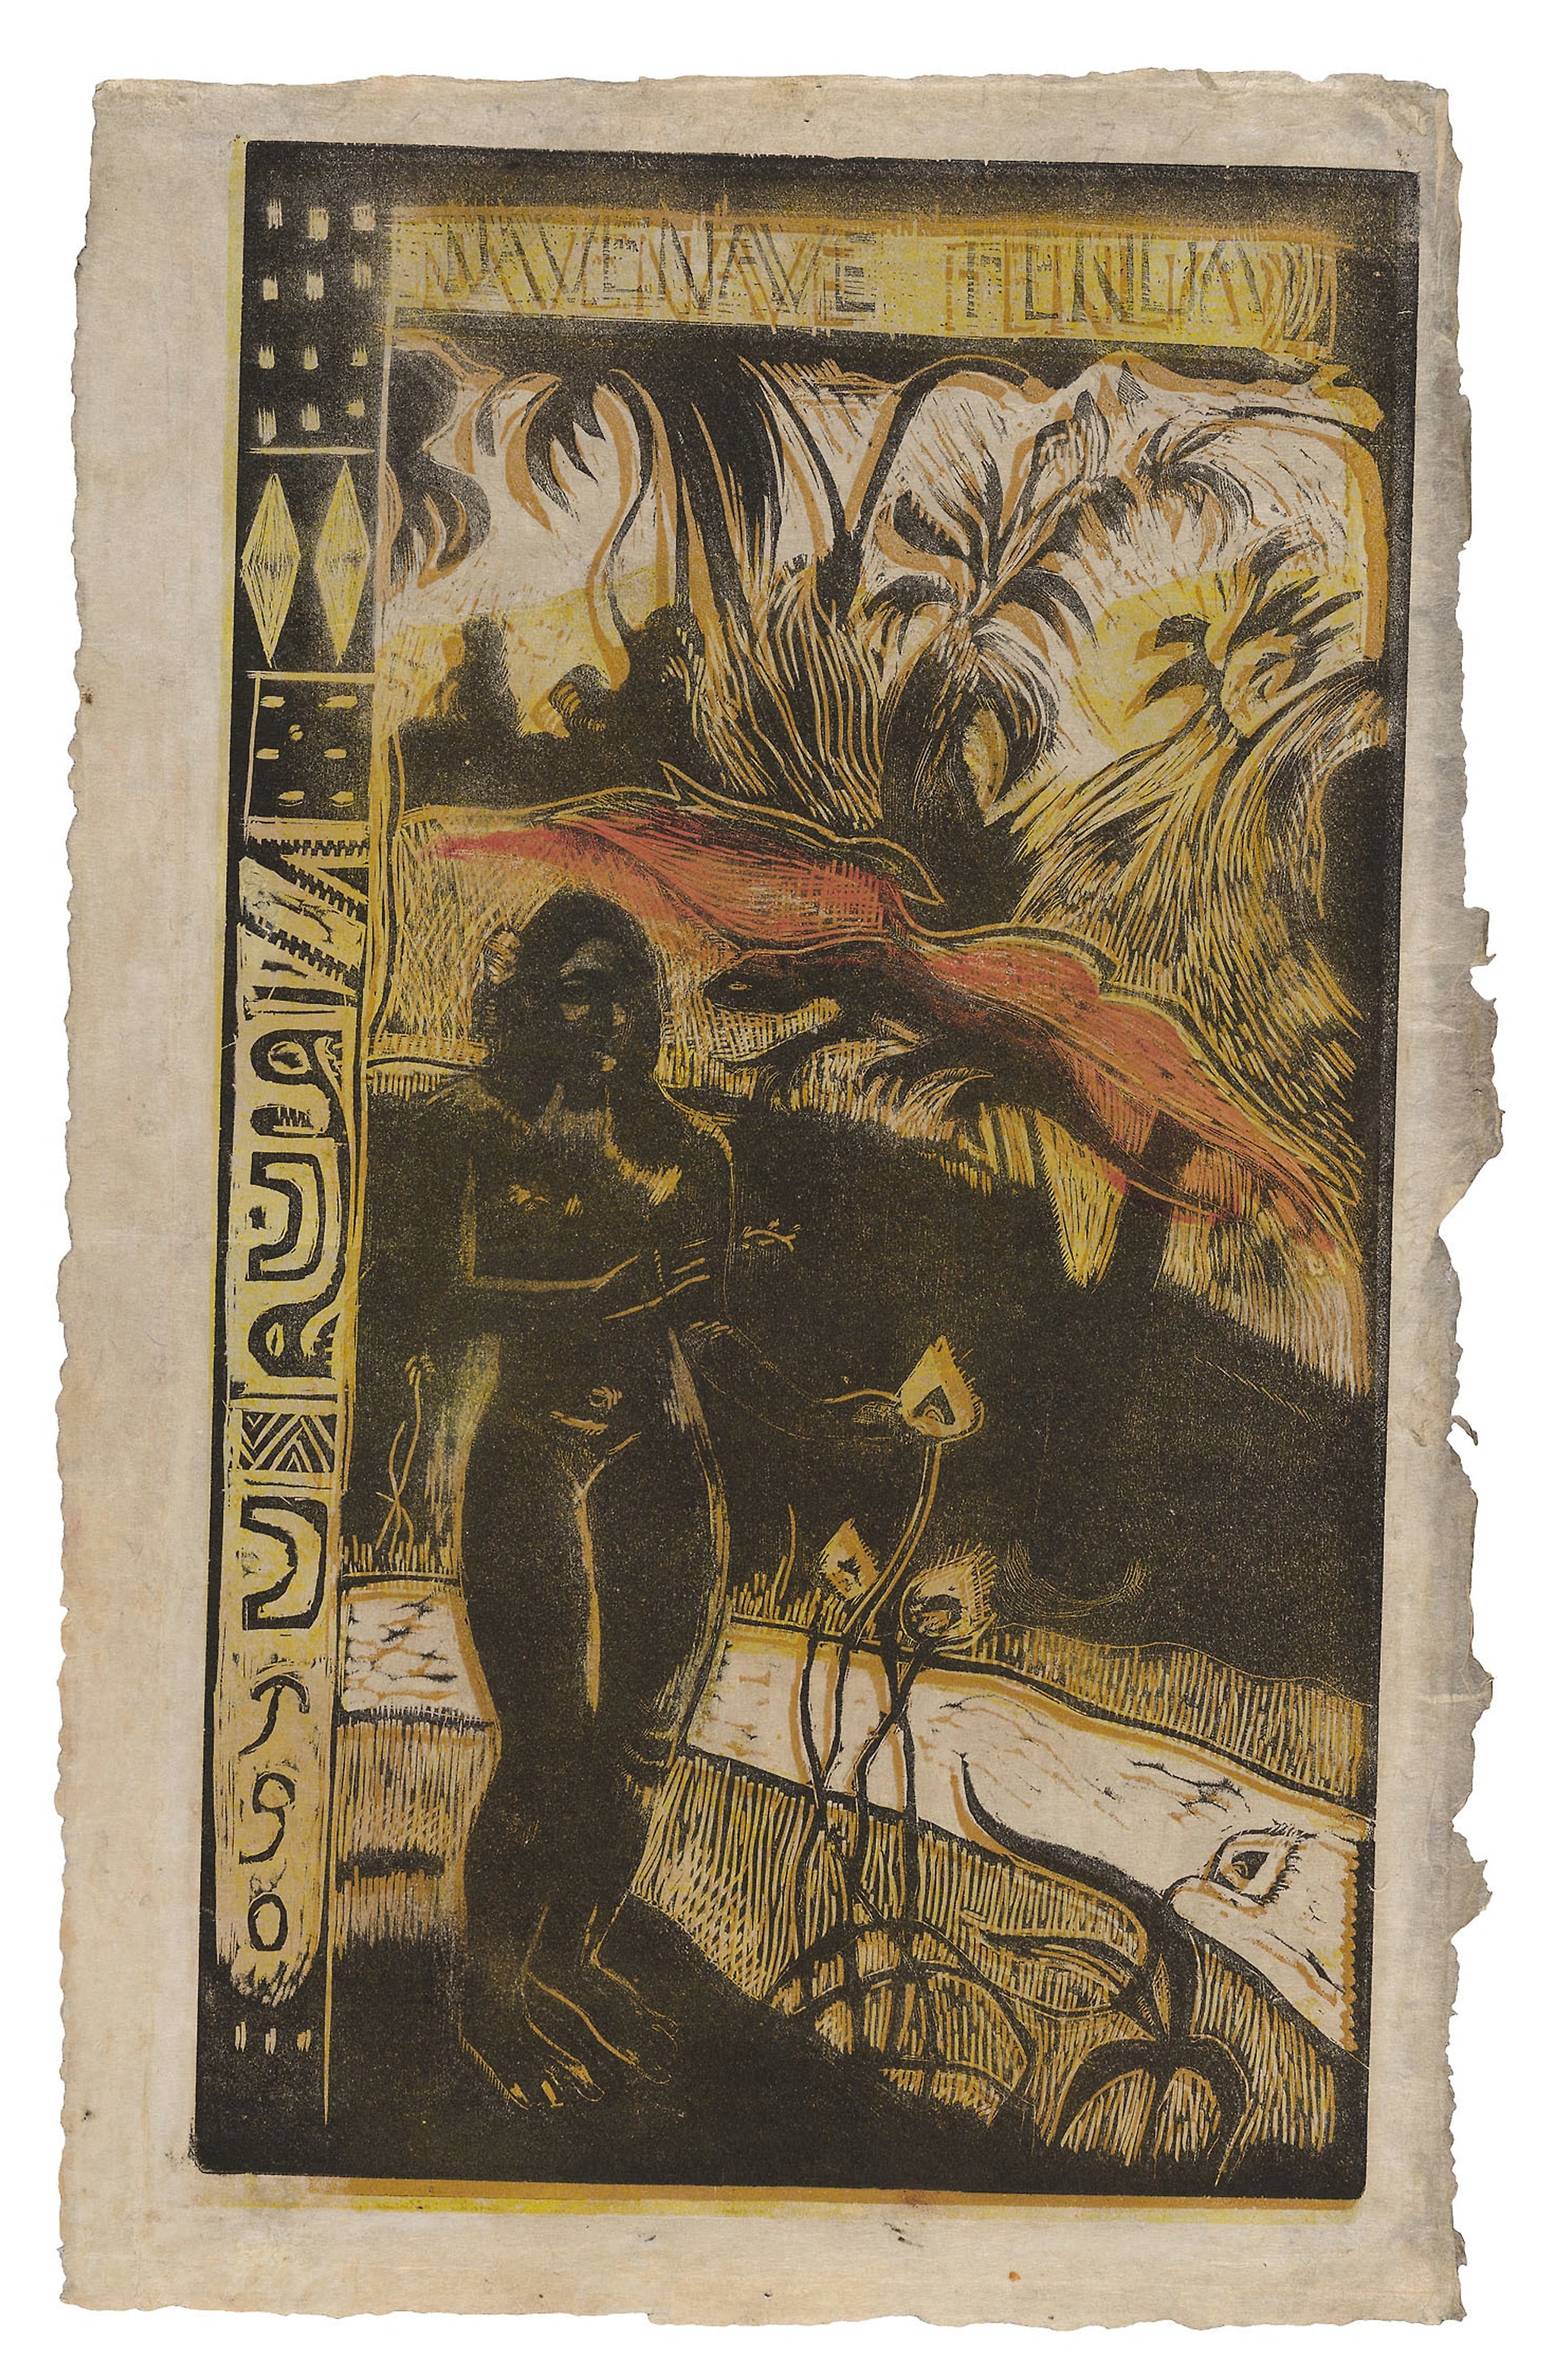
art, printmaking